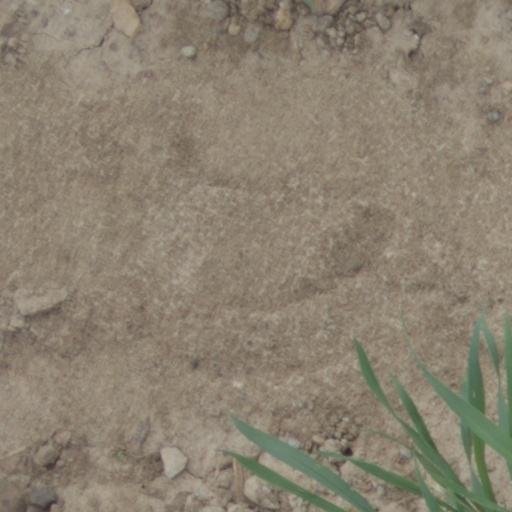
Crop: wheat